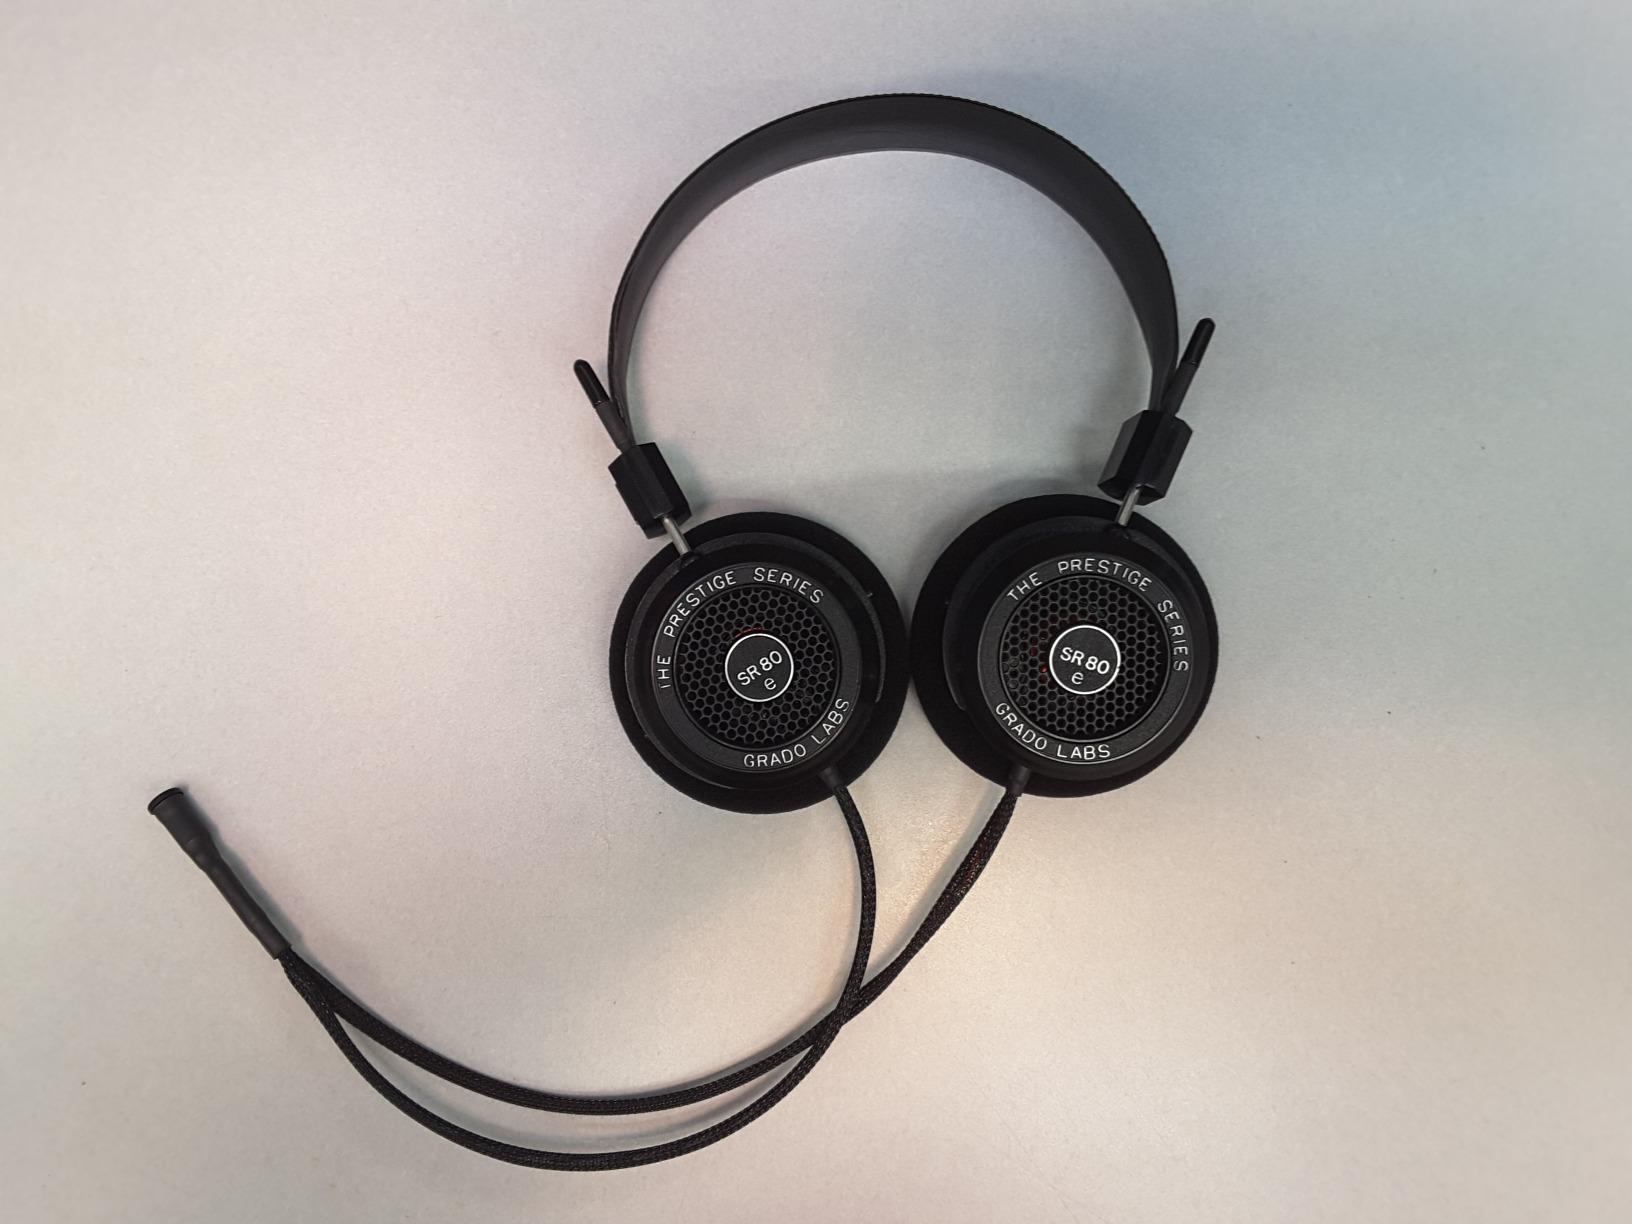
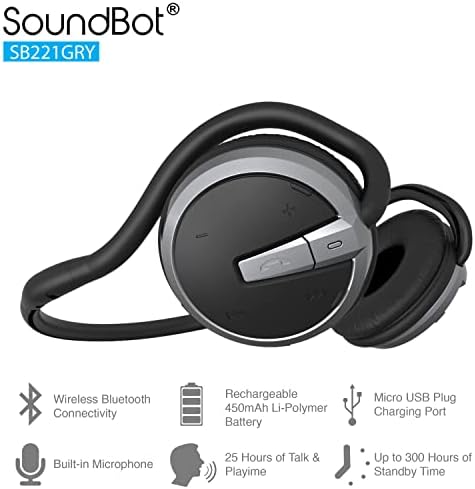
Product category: headphones
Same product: no